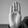
ASL letter: B